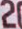
Number: 2